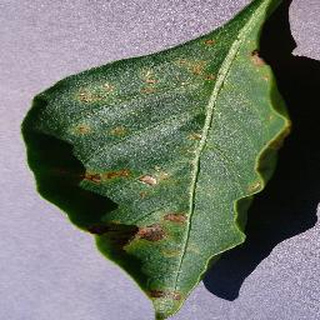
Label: bell_pepper_bacterial_spot